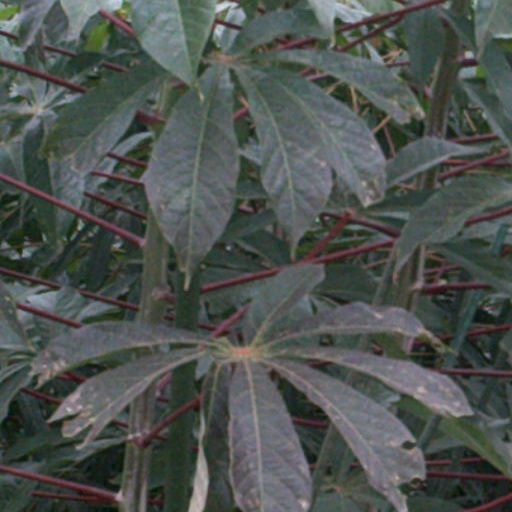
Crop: cassava